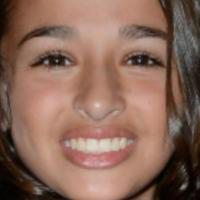
Age group: age 11-20